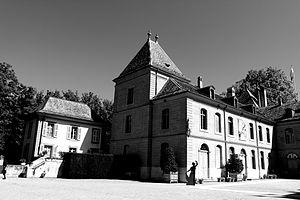
Suisse, canton de Vaud, Château de Prangins.